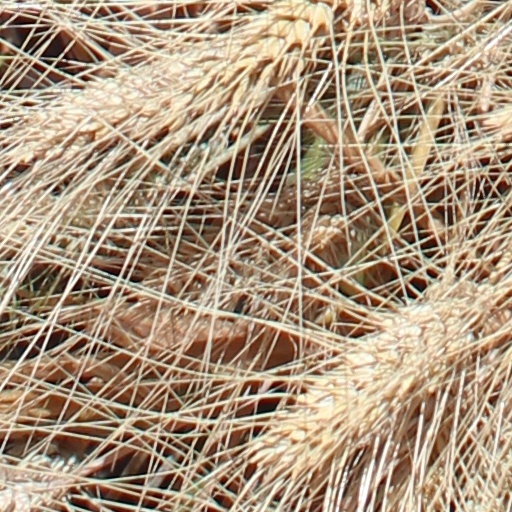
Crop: wheat